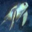
Label: turtle